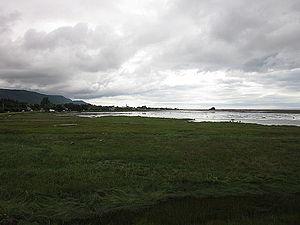
Refuge d'oiseaux de Saint-Omer à Carleton-sur-Mer
Le refuge d'oiseaux migrateurs de Saint-Omer est une aire protégée du Canada et l'un des 28 refuges d'oiseaux migrateurs de la province de Québec. Ce refuge protège un site de nidification important pour les goélands et les sternes.